Gorgeous Carat

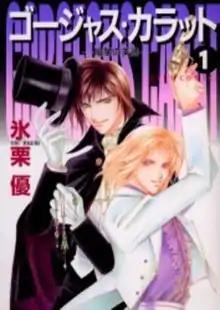
Cover of the first volume of "Gorgeous Carat" as published by Shueisha

is a "yaoi" manga series written and illustrated by You Higuri. The series is about the relationship between a man from a poor noble family and a master thief during the Victorian Era in France.